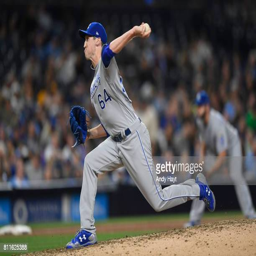
person pitches during the game against sports team